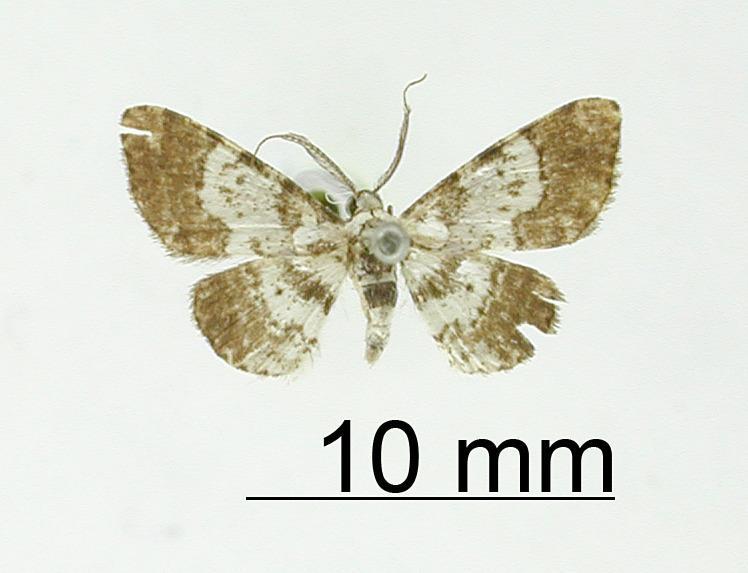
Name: Physocleora albibrunnea
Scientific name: Physocleora albibrunnea Warren, 1906
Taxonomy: Animalia, Arthropoda, Insecta, Lepidoptera, Geometridae, Ennominae
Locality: St. Jean, Maroni, French Guiana, French Guiana